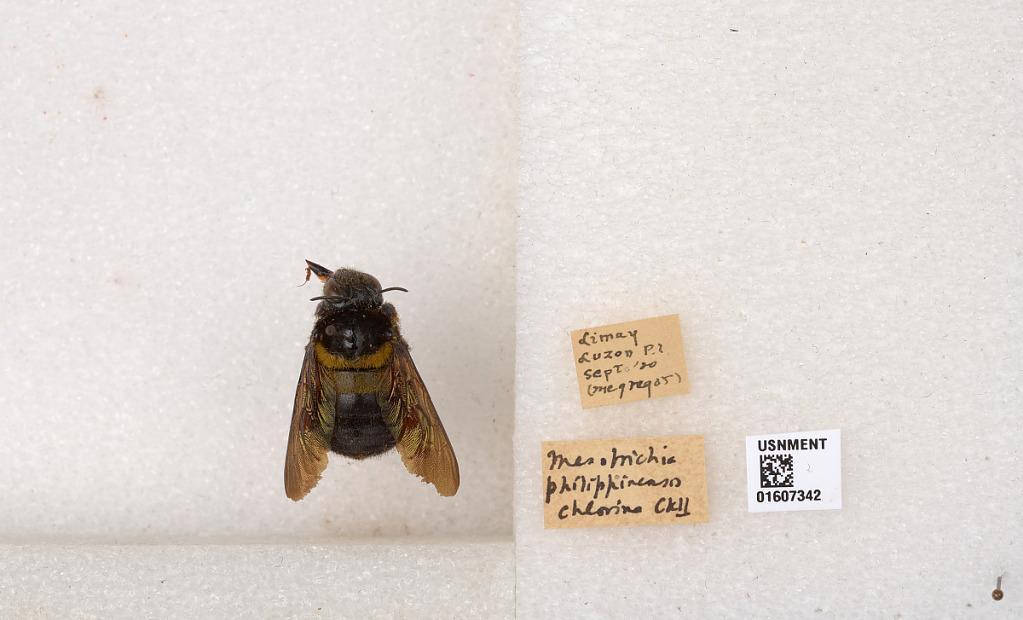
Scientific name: Xylocopa (Koptortosoma) chlorina (Cockerell)
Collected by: McGregor
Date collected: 1920-9-1
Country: Philippines
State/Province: Central Luzon
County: Bataan
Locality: Limay
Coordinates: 14.5333, 120.55